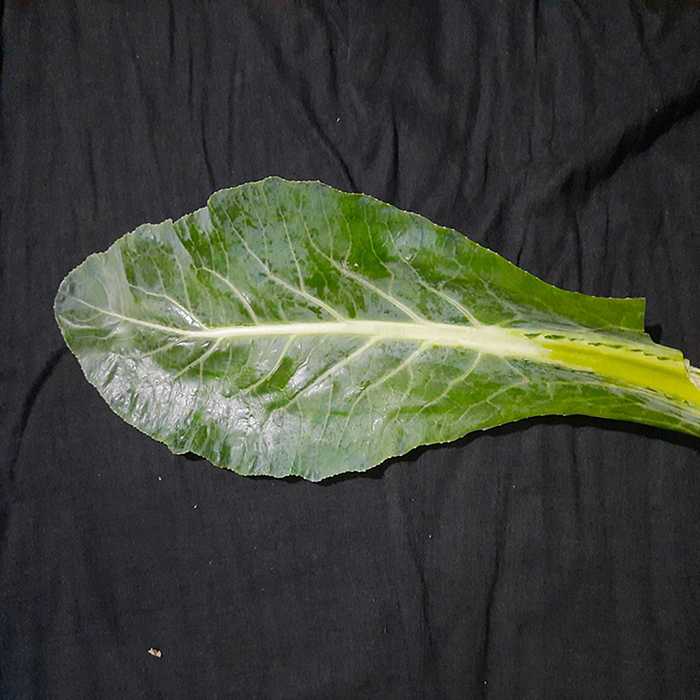
Plant: Cauliflower
Label: Fresh leaf